Bikaner Camel Corps

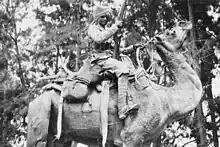
Bikaner camel corps

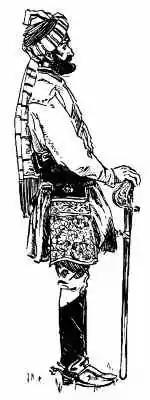
An Indian Officer of the Camel Corps

After India's Independence the Bikaner Camel Corps was merged with camel troops from Jaisalmer in 1951 to become the Ganga Jaisalmer Risala and joined The Grenadiers as the 13th Battalion. It took part in the actions to foil Pakistani raiders in the Bikaner and Jaisalmer regions during the Indo-Pakistani War of 1965.